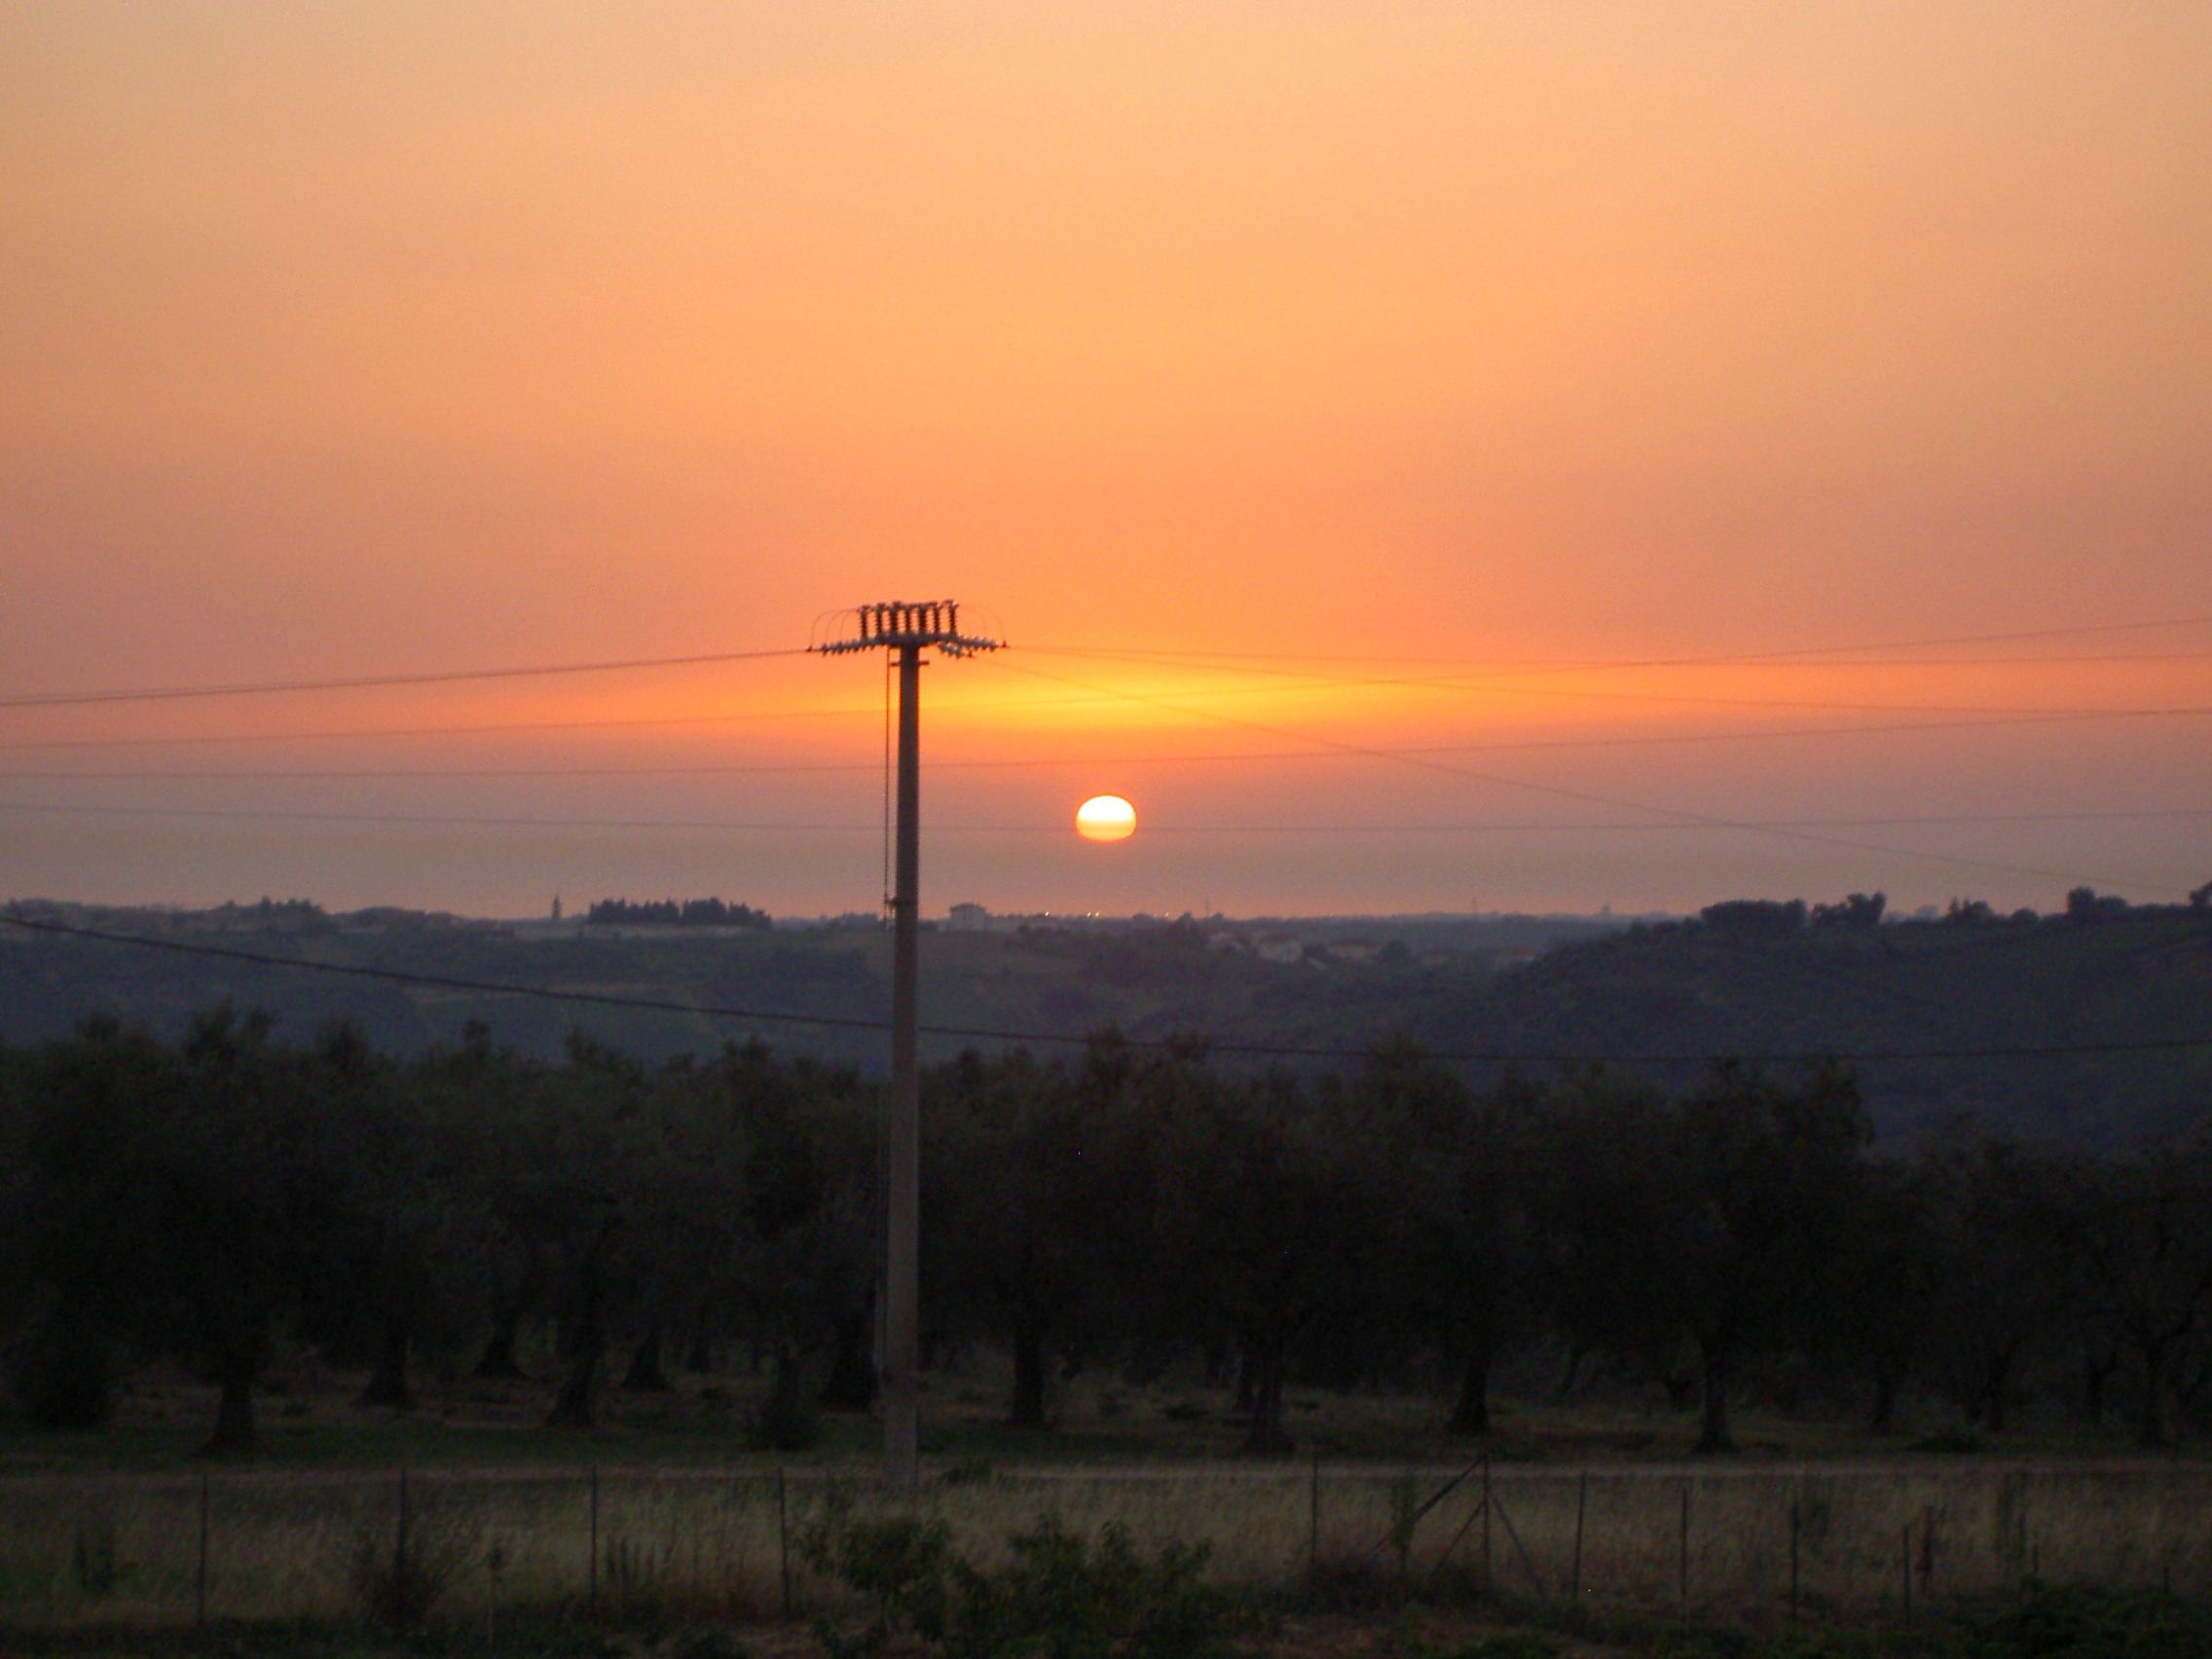
horizon, sun, sunrise, sunset, sunlight, morning, dawn, dusk, evening, power line, energy, afterglow, strommast, atmospheric phenomenon, red sky at morning